Fridel Meyer

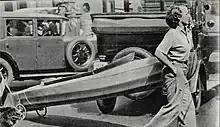
Meyer with her canoe, 1933

Meyer had to sell her violin to pay for a new £12 kayak suitable for the challenge, but it was just a kayak, with no sail, no radio, no lifejacket and no rudder for the sea, and no trolley for the land. She named her new Folbot single folding kayak "Stella Maris", after Our Lady, Star of the Sea, and it carried the painted words, "Folboating round the British Isles". The kayak was in length, by in width, with a cockpit of covered with a spray deck of canvas. It was British-made, coloured blue, and flew the black-white-and-red German flag. By 1934 her flag had been stolen seven times. Unladen, the kayak weighed around . She used an paddle, and carried two compasses. At Sunderland a reporter checked out her canoe, and reported that she carried only "a small primus stove, a thermos flask, a map, and a tiny four-yards sail, used only when absolutely essential".